Oday Rasheed

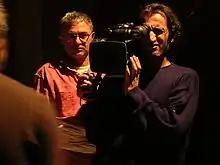
Director Oday Rasheed and DP Ziad Turkey while filming Underexposure in Baghdad 2004

Oday Rasheed ( Arabic:عدي رشيد born June 17, 1973) is an Arab-American film director, screenwriter and producer born and raised in Baghdad, Iraq. Rasheed immigrated to New York City in 2012. He has been living and working in Los Angeles since 2022.